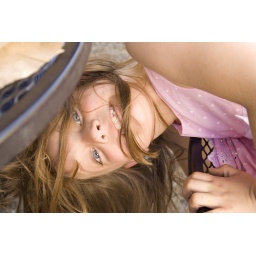
a girl under a table